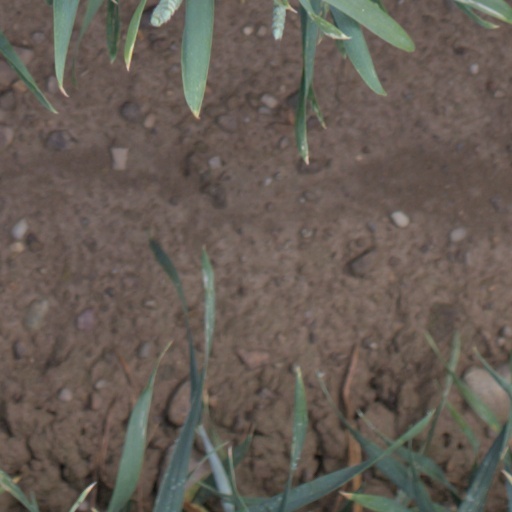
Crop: wheat